Didi Benami

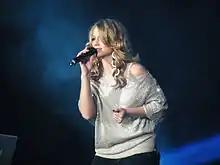
Benami performing on the "American Idol Live" tour in Denver, Colorado on August 23, 2010

On the American Idols Live! Tour 2010, Benami sang two songs, Katharine McPhee's "Terrified" and Kyler England's "Lay It on Me". She also sang in the group performance of Miley Cyrus's "The Climb" with Aaron Kelly, Katie Stevens, Andrew Garcia, Tim Urban, and Siobhan Magnus.